Flag of Malacca

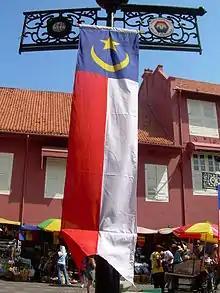
The state banner hung on a lamp post near the Stadthuys complex.

The Flag of Malacca is the flag of the Malaysian state of Malacca. Red, white, yellow and blue, which are the colours of the flag of Malaysia, are also used in the flag of Malacca to emphasize that Malacca is a member state of Malaysia. The star and crescent represents Islam, the official religion of the State and of the nation. The top left hand quarter has a background of royal blue with a yellow crescent moon and a yellow five-pointed star. The top right hand quarter is red and the lower half is white. This flag was adopted by the then Settlement Council on 16 July 1957 in preparation for the independence of Malaya.